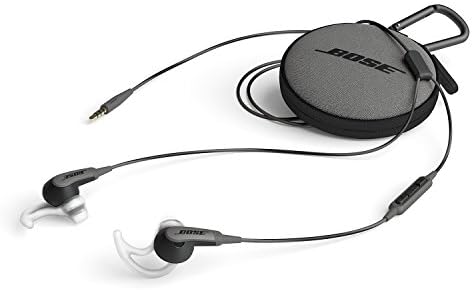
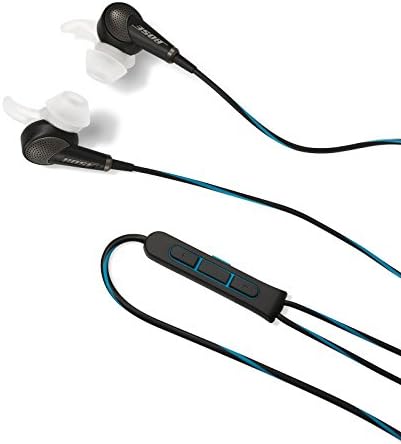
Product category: headphones
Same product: no